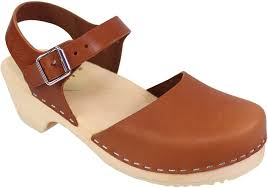
Label: Clog